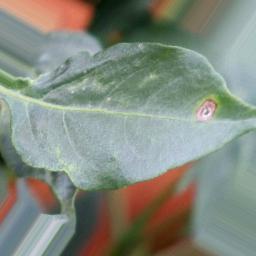
Label: cercospora